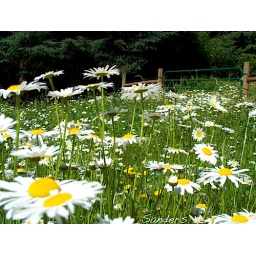
Summertime in our horse pasture brings a swath of wild daisies.